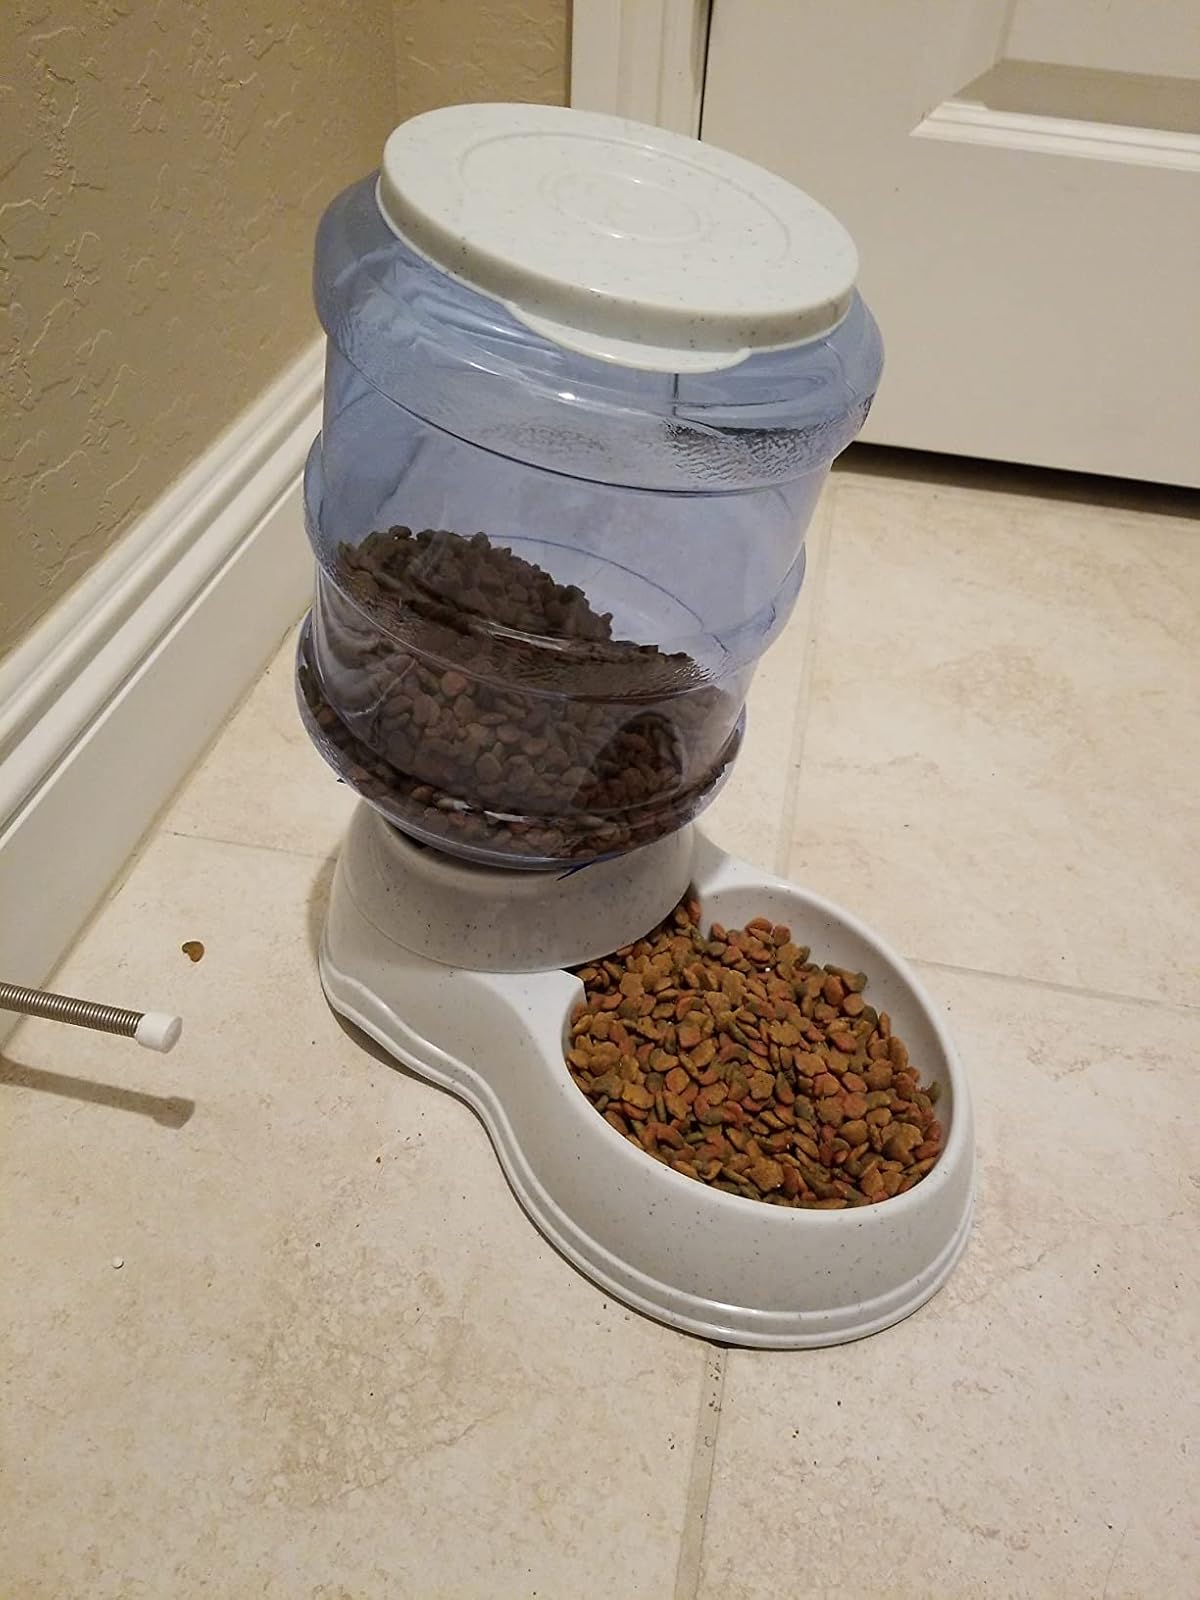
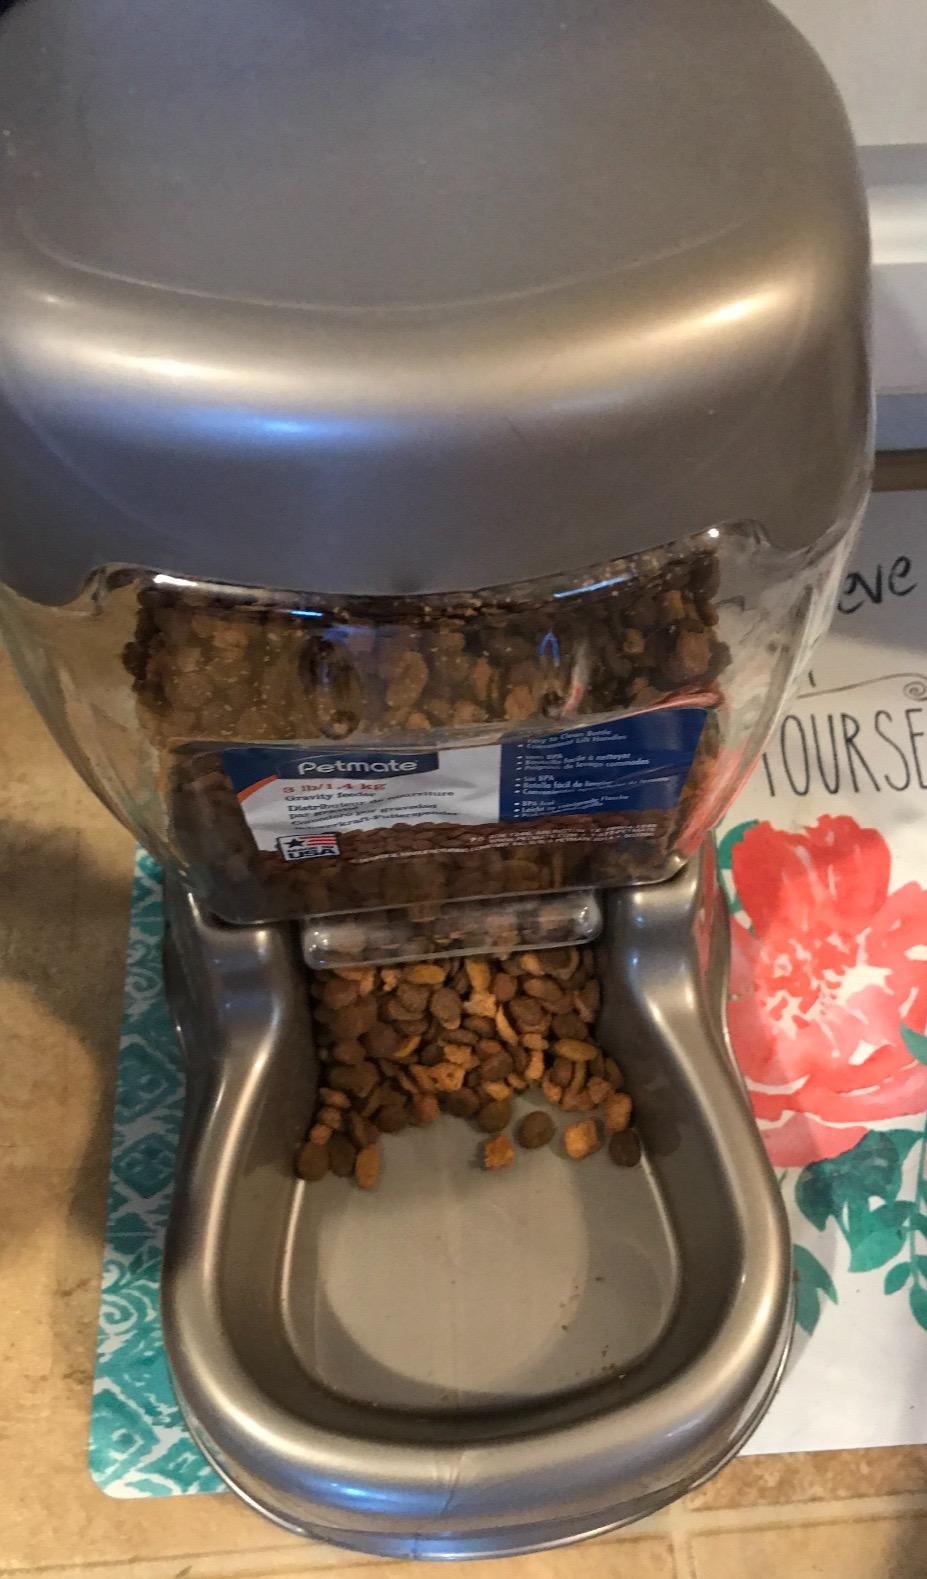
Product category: items_feeder
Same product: no